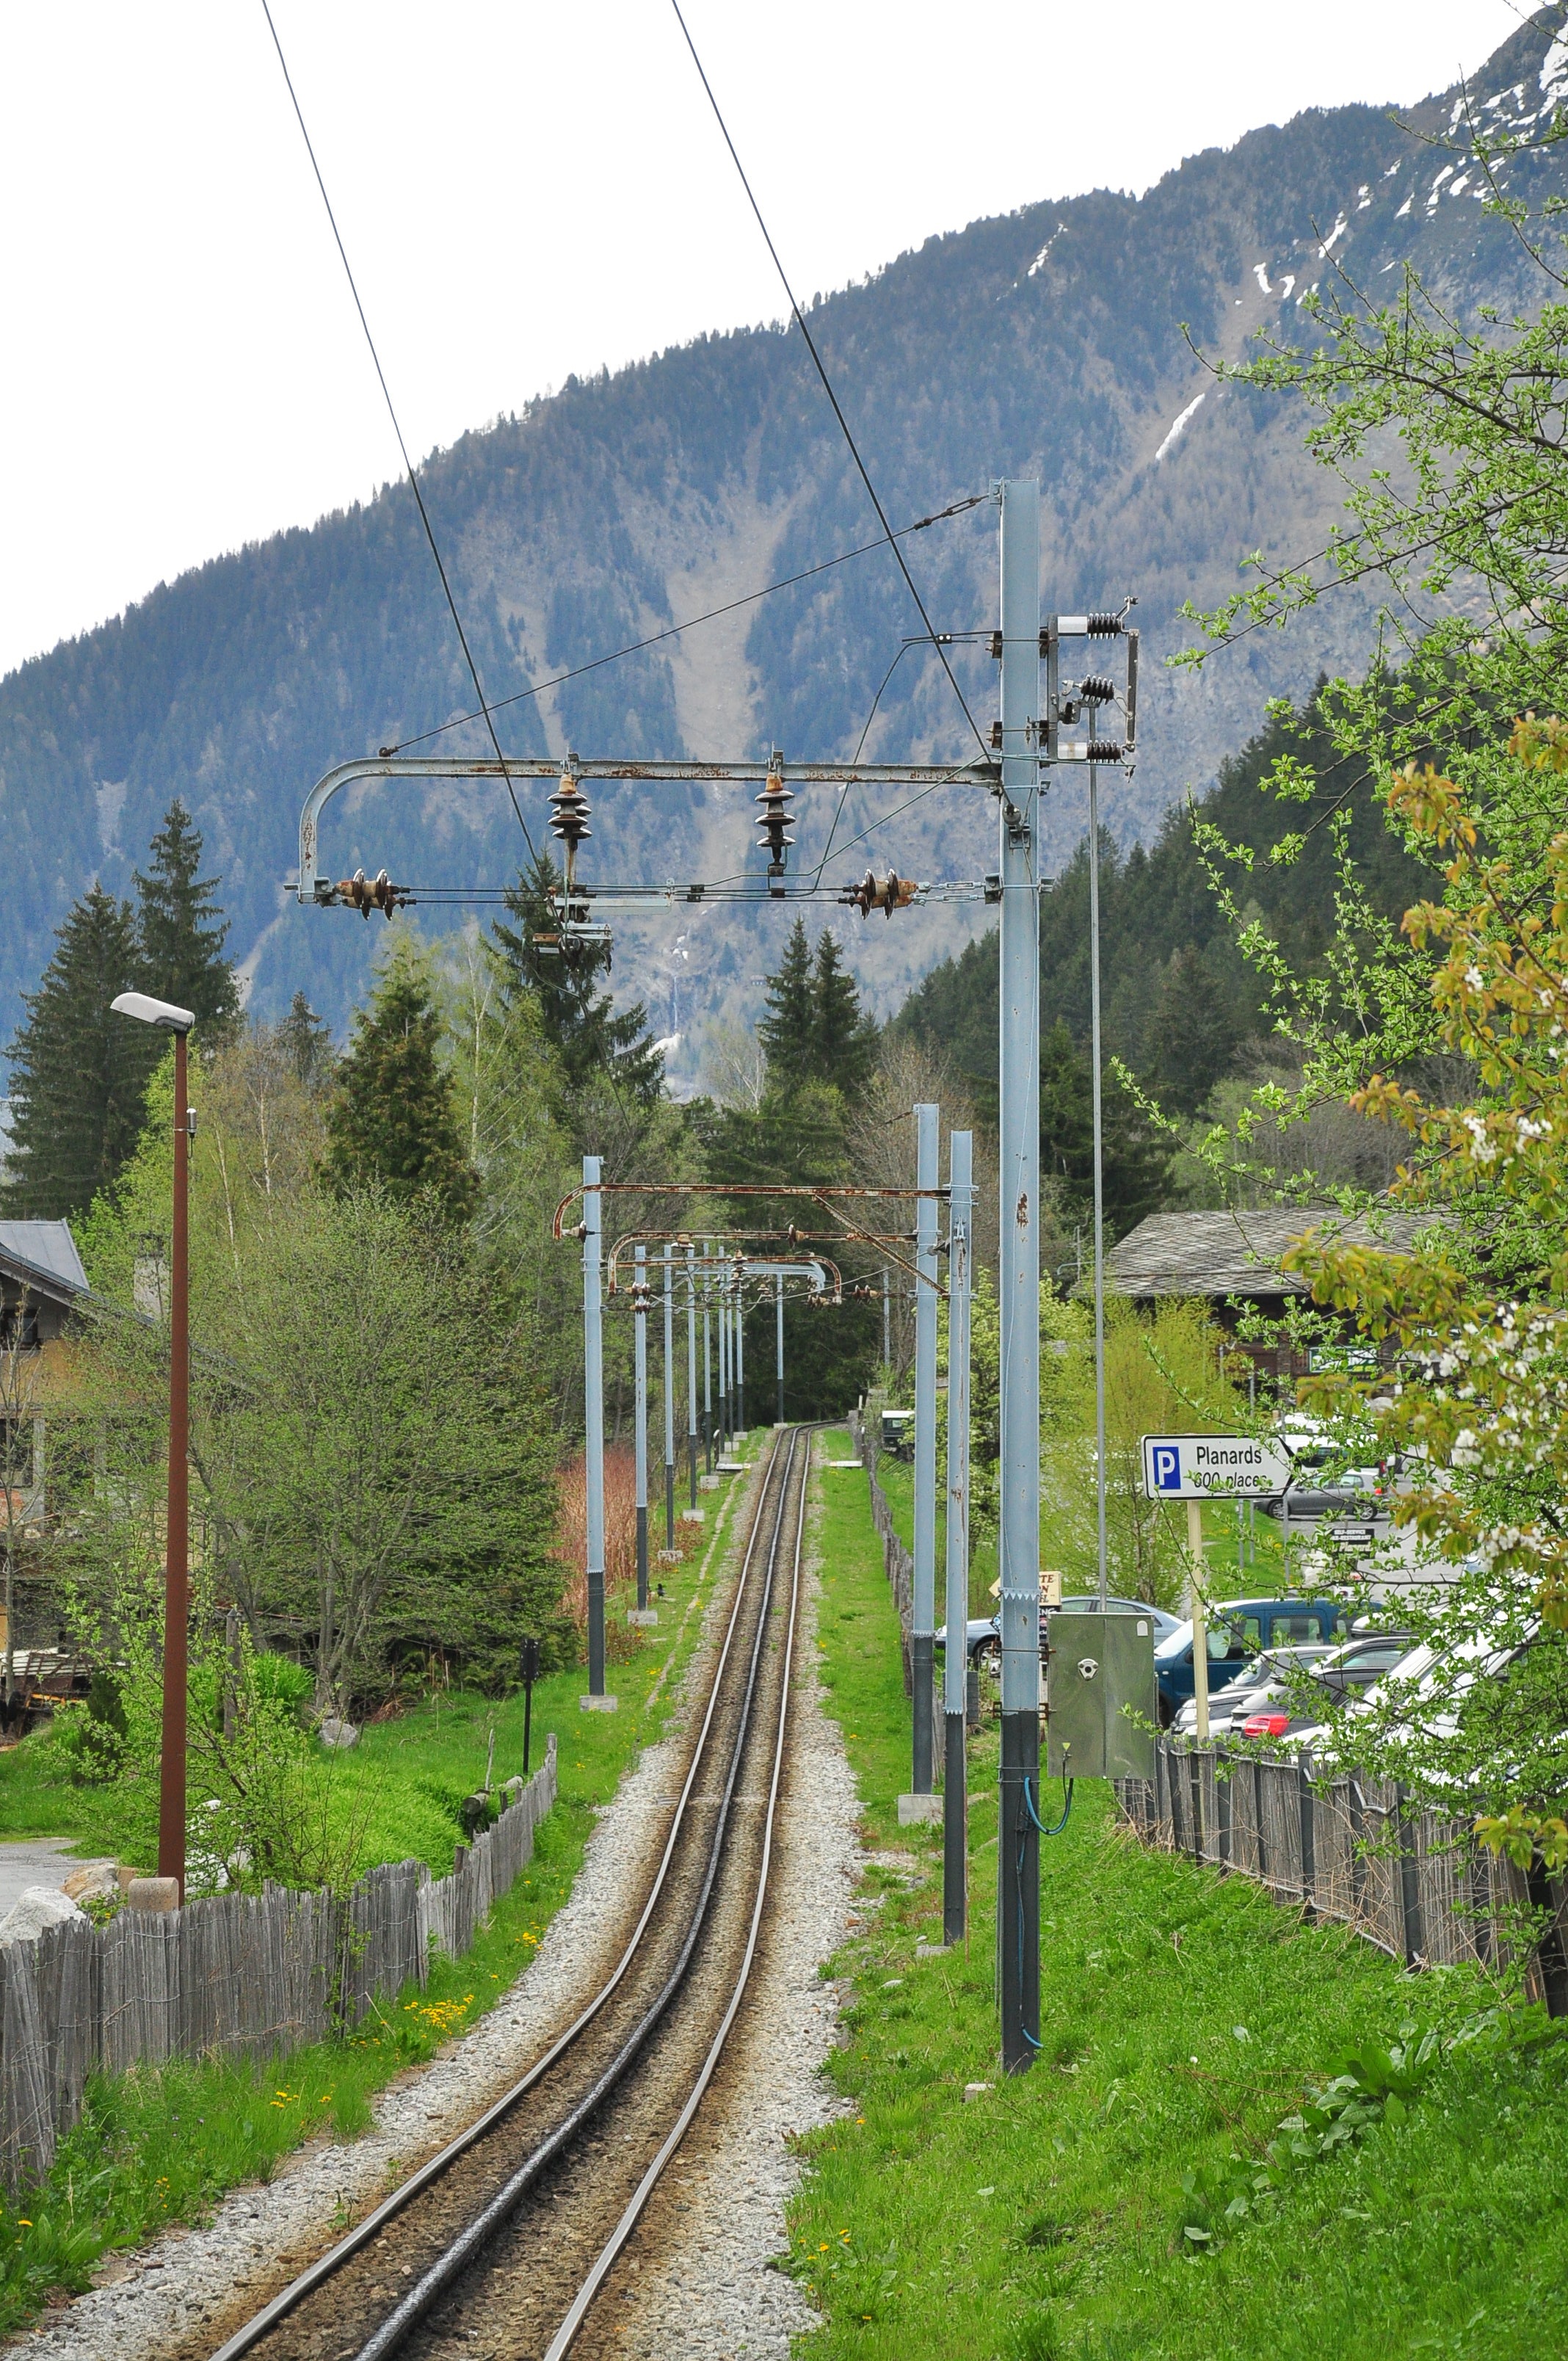
landscape, track, train, vacation, travel, transport, france, europe, vehicle, rail transport, rolling stock